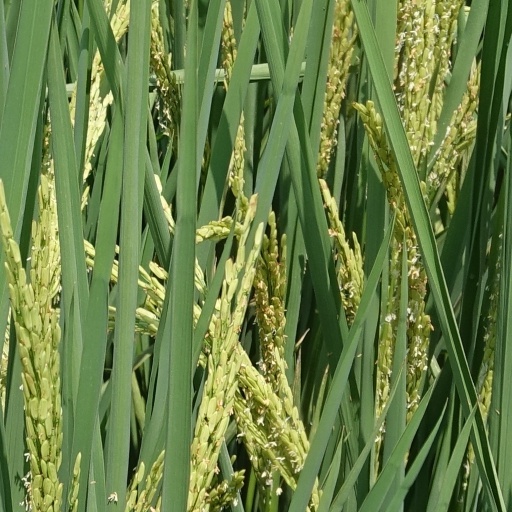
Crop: rice